Bemidbar (parashah)

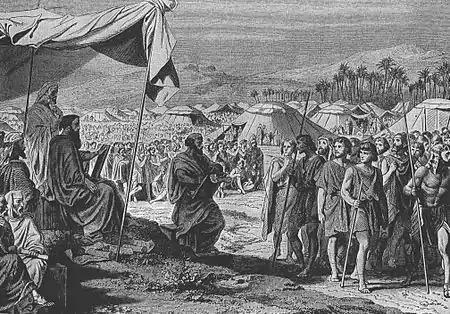
The Numbering of the Israelites (engraving by Henri Félix Emmanuel Philippoteaux)

A midrash likened God's desire to count the Israelites to a vendor who had a sales-bundle of glass stones to bring to market, but would not note their number, as they were just glass. But the vendor also had a sales-bundle of precious pearls, and would take them and bring them out by number and put them away by number. Similarly, God considers Israel to be God's children and therefore counts them all the time.